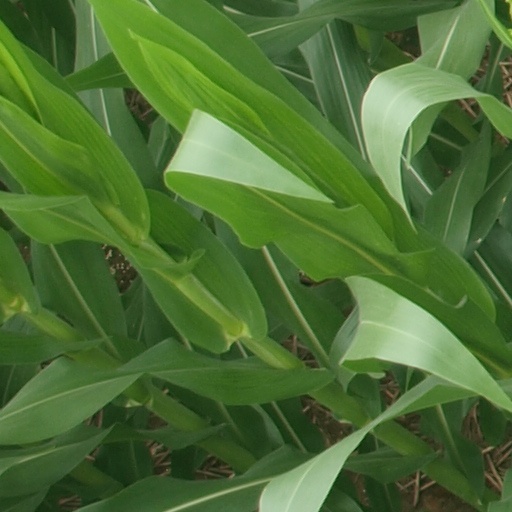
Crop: maize; corn